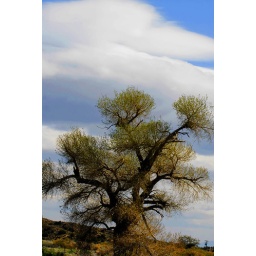
lone tree in desert , with cool cloud backdrop.